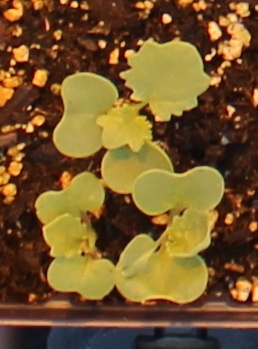
Label: Canola